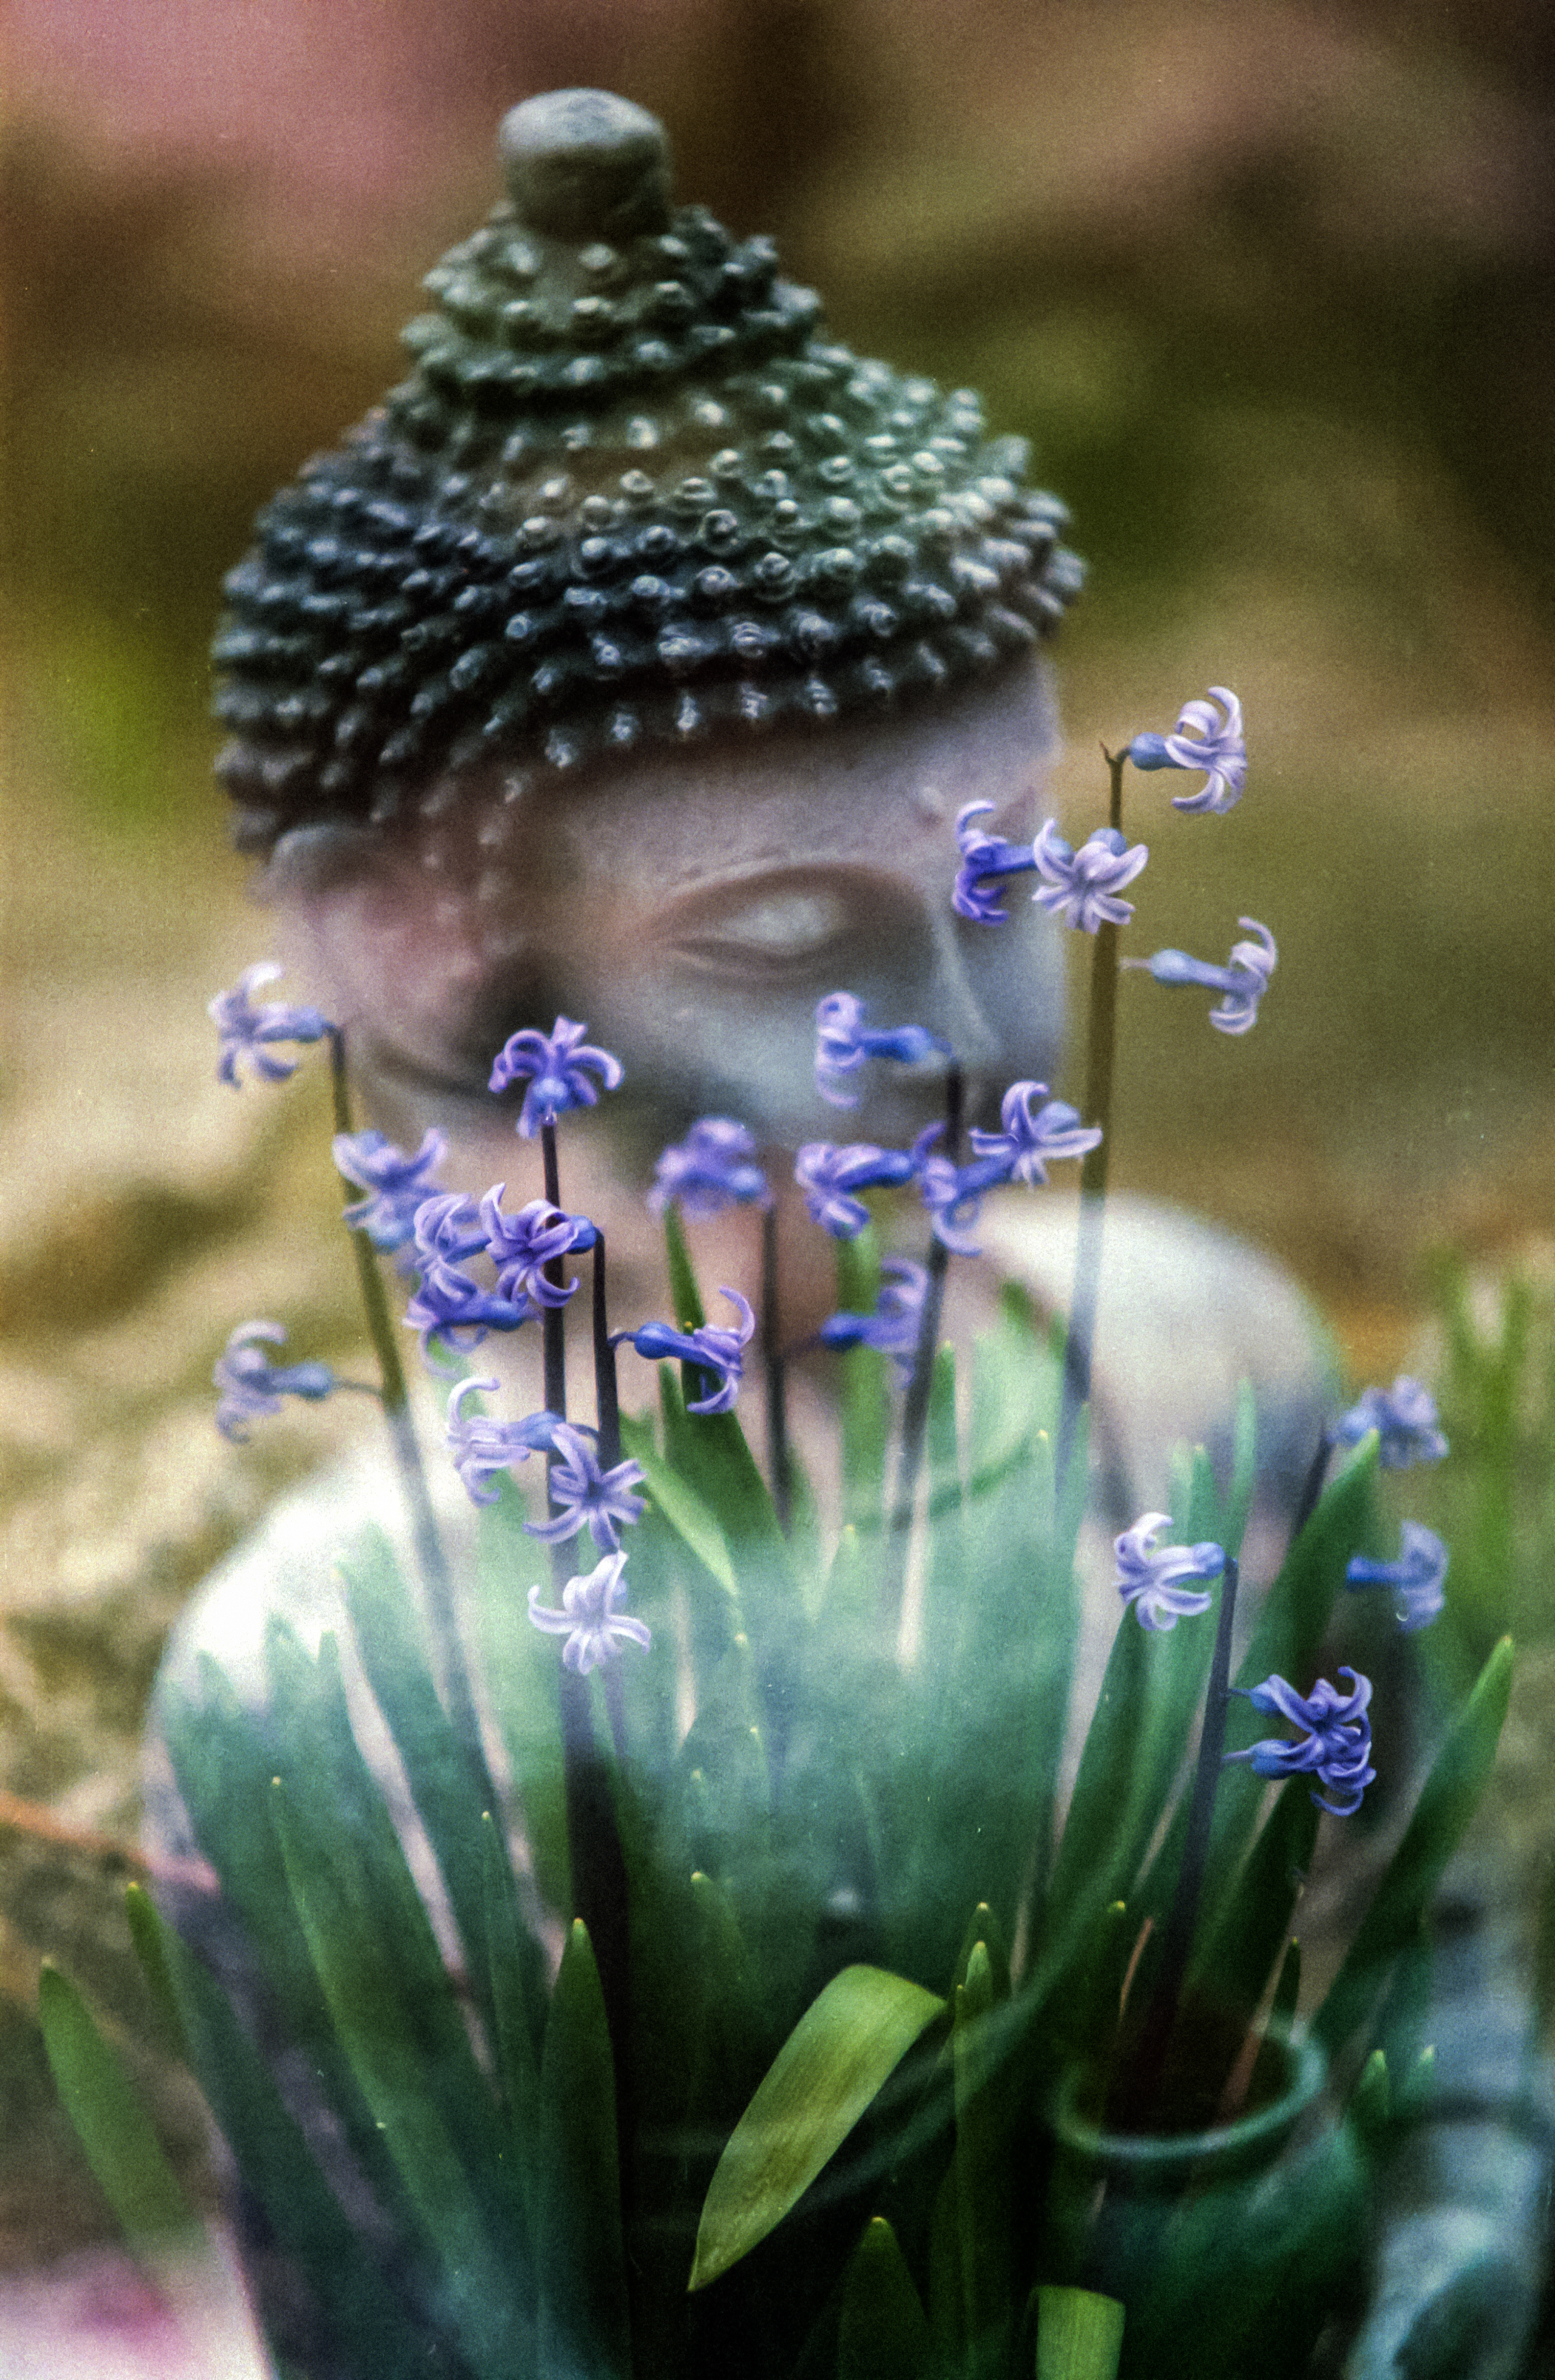
nature, grass, plant, photography, leaf, flower, statue, green, calm, meditate, botany, flora, lavender, wildflower, close up, buddha, virg, hyacinthus, jcint, floristry, macro photography, flowering plant, land plant